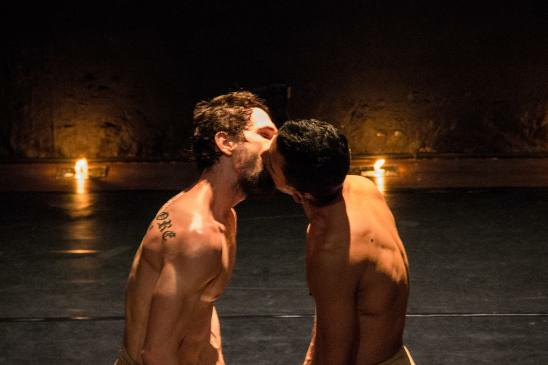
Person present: Yes